2015 New York City Marathon

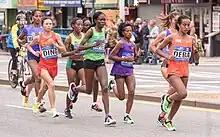
Lead pack on 4th Avenue, Brooklyn

The first runners hit the point in 17:21 and the mark in 34:27. By the halfway point (1:12:54), a nine-woman lead pack had emerged led by Portuguese runner Sara Moreira. They remained together until the mark, where a group containing Kenyans Mary Jepkosgei Keitany and Priscah Jeptoo, along with Ethiopians Aselefech Mergia and Tigist Tufa started to pull away. At the mark, Keitany increased her pace and began recording sub 5:20 miles. Tufa kept up with Keitany until the point before falling away. Keitany won the race in 2:24:25, a full minute and seven seconds in front of second placed Mergia who had overtaken Tufa in the final mile. Tufa trailed a further eighteen seconds behind in third place. Keitany's win marked the first time a woman had defended the New York Marathon title since Briton Paula Radcliffe in 2008.